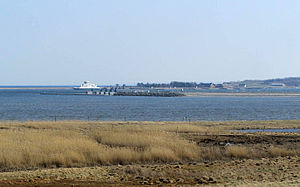
Hannæs
Feggesund set fra Hannæs
Feggesund set fra nord
Hannæs er en del af Vester Han Herred i Nordvestjylland. Området var tidligere en halvø i Limfjorden omkranset af de to fjordarme, der nu er inddæmmet og udgør naturområdet Vejlerne.